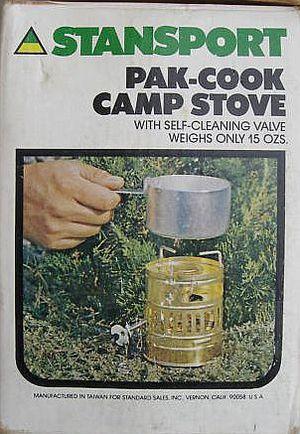
Le Svea 123 est un réchaud à essence très compact, adapté au camping et à la randonnée pédestre, fabriqué à l’origine en Suède.